Anderson Manor, Dorset

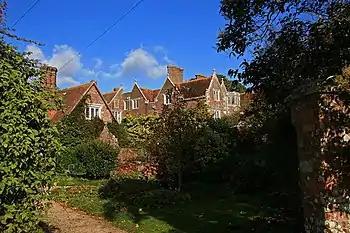
Anderson Manor

Anderson Manor is a Grade I listed manor house in the Dorset village of Anderson in England. It was built in 1622 for John Tregonwell. Today it is privately owned, but its gardens are open to the public under the National Gardens Scheme. The gardens are Grade II listed in the National Register of Historic Parks and Gardens.